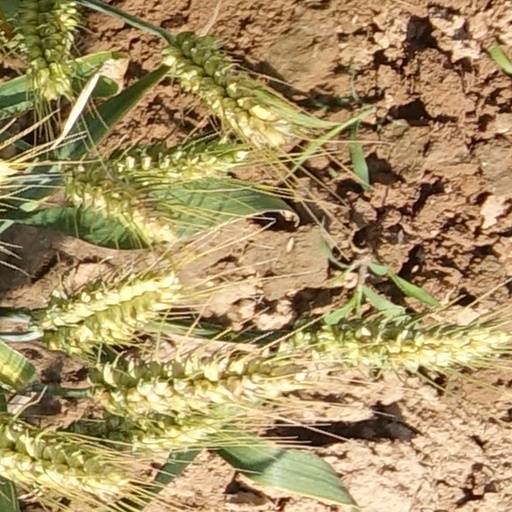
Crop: wheat